Palmdale Regional Airport

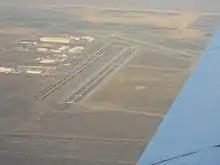
Looking down runway 7 from about 6000 feet AGL in 2007

In January 2007, subsidies valued at $4.6 million, with $2 million slated to underwrite losses incurred from providing airline service, were raised to restore commercial service to the airport. The incentive package included a $900,000 grant from the federal government to the city of Palmdale to develop regional airport service. The terminal was remodeled and reopened in May 2007. Convincing airlines of the marketability of the airport without subsidies has been difficult. The communities around LAX and Burbank do not want the noise of additional flights, but most Antelope Valley residents support expanding service at Palmdale.